Human iron metabolism

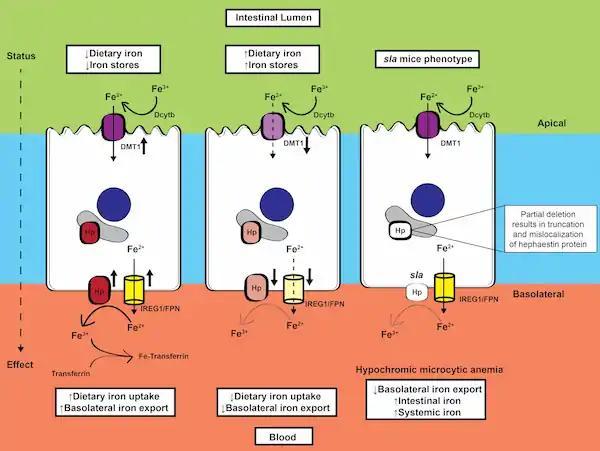
Hephaestin is an enzyme that helps release iron from enterocytes. The regulation of hephaestin expression is one of the mechanisms that control iron absorption by the body.

The absorption of dietary iron is a variable and dynamic process. The amount of iron absorbed compared to the amount ingested is typically low, but may range from 5% to as much as 35% depending on circumstances and type of iron. The efficiency with which iron is absorbed varies depending on the source. Generally, the best-absorbed forms of iron come from animal products. Absorption of dietary iron in iron salt form (as in most supplements) varies somewhat according to the body's need for iron, and is usually between 10% and 20% of iron intake. Absorption of iron from animal products, and some plant products, is in the form of heme iron, and is more efficient, allowing absorption of from 15% to 35% of intake. Heme iron in animals is from blood and heme-containing proteins in meat and mitochondria, whereas in plants, heme iron is present in mitochondria in all cells that use oxygen for respiration.